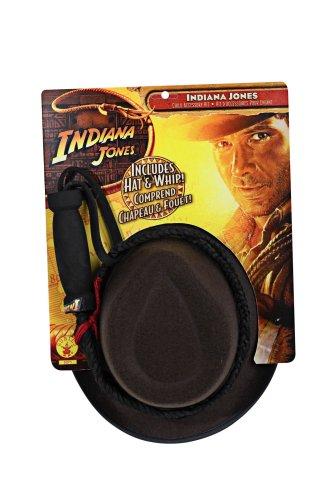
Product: Indiana Jones - Indiana Jones Hat and Whip Set Child
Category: Clothing, Shoes & Jewelry | Costumes & Accessories | Kids & Baby | Boys | Accessories
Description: Also includes Indiana's whip.
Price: $17.95